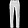
Label: Trouser